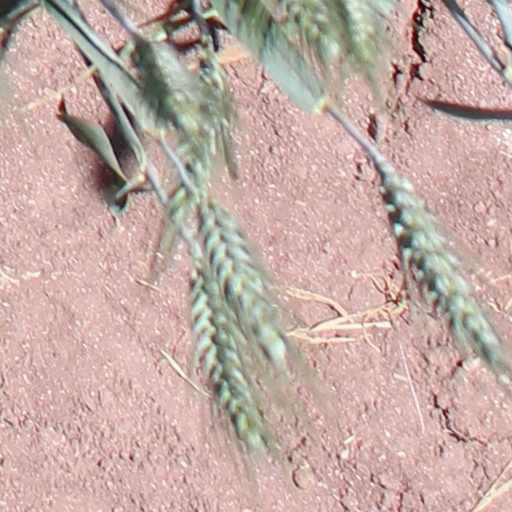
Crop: wheat